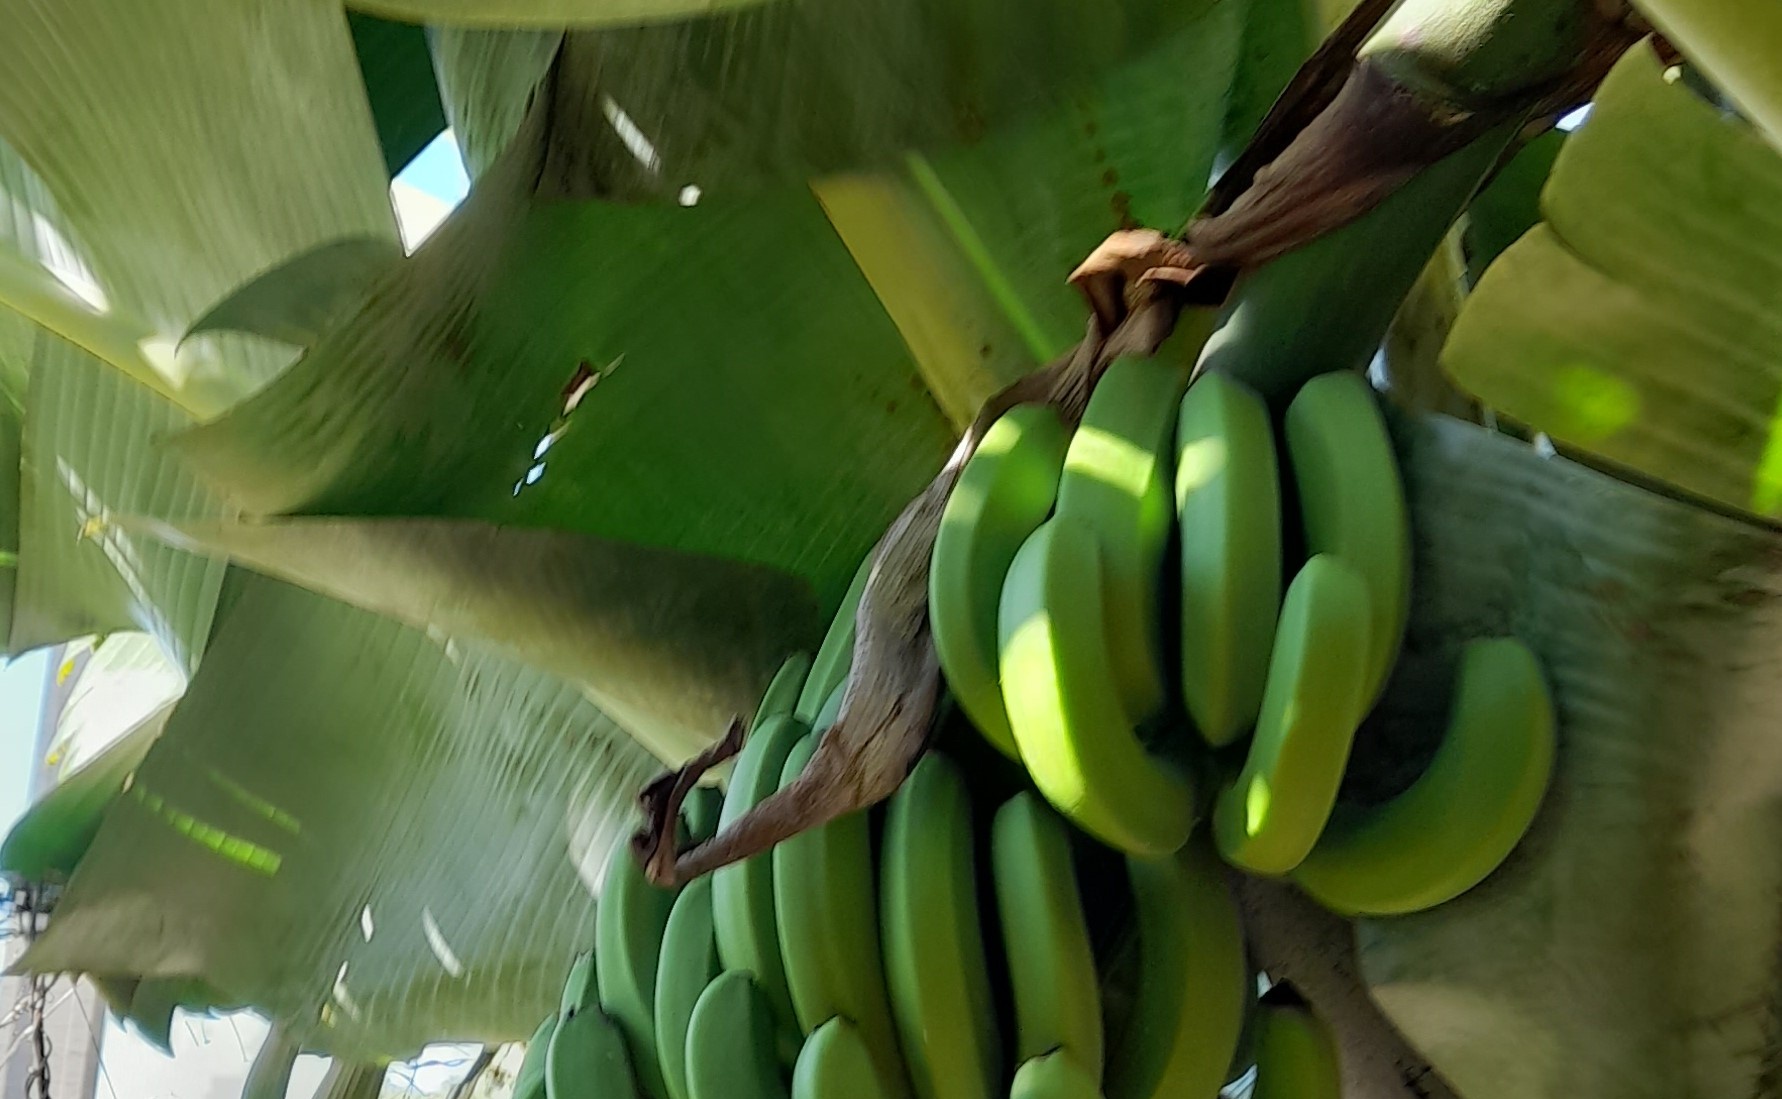
Label: Keep